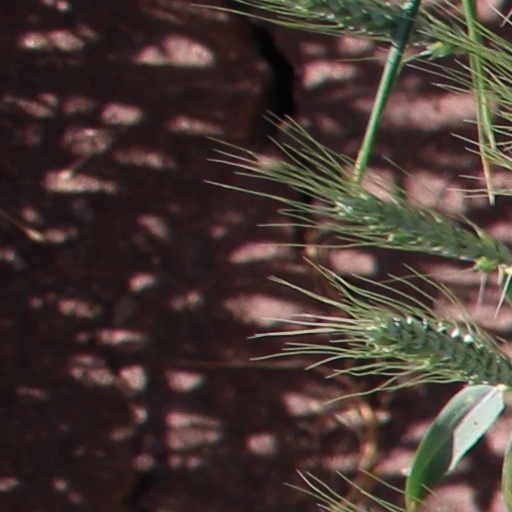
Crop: wheat